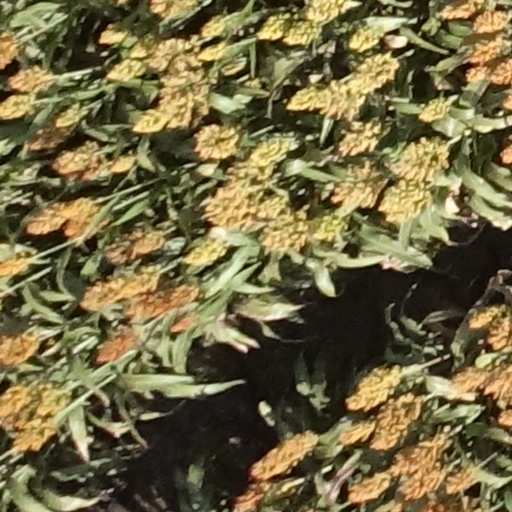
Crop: sorghum